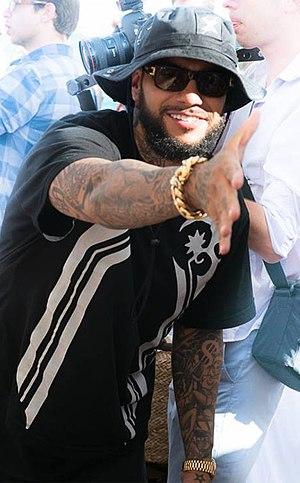
Timati à St Tropez photographie par Gil Zetbase
Timur Ildarovich Yunusov, connu sous le nom de Timati, est un acteur et rappeur russe, né le 15 août 1983 à Moscou en URSS.